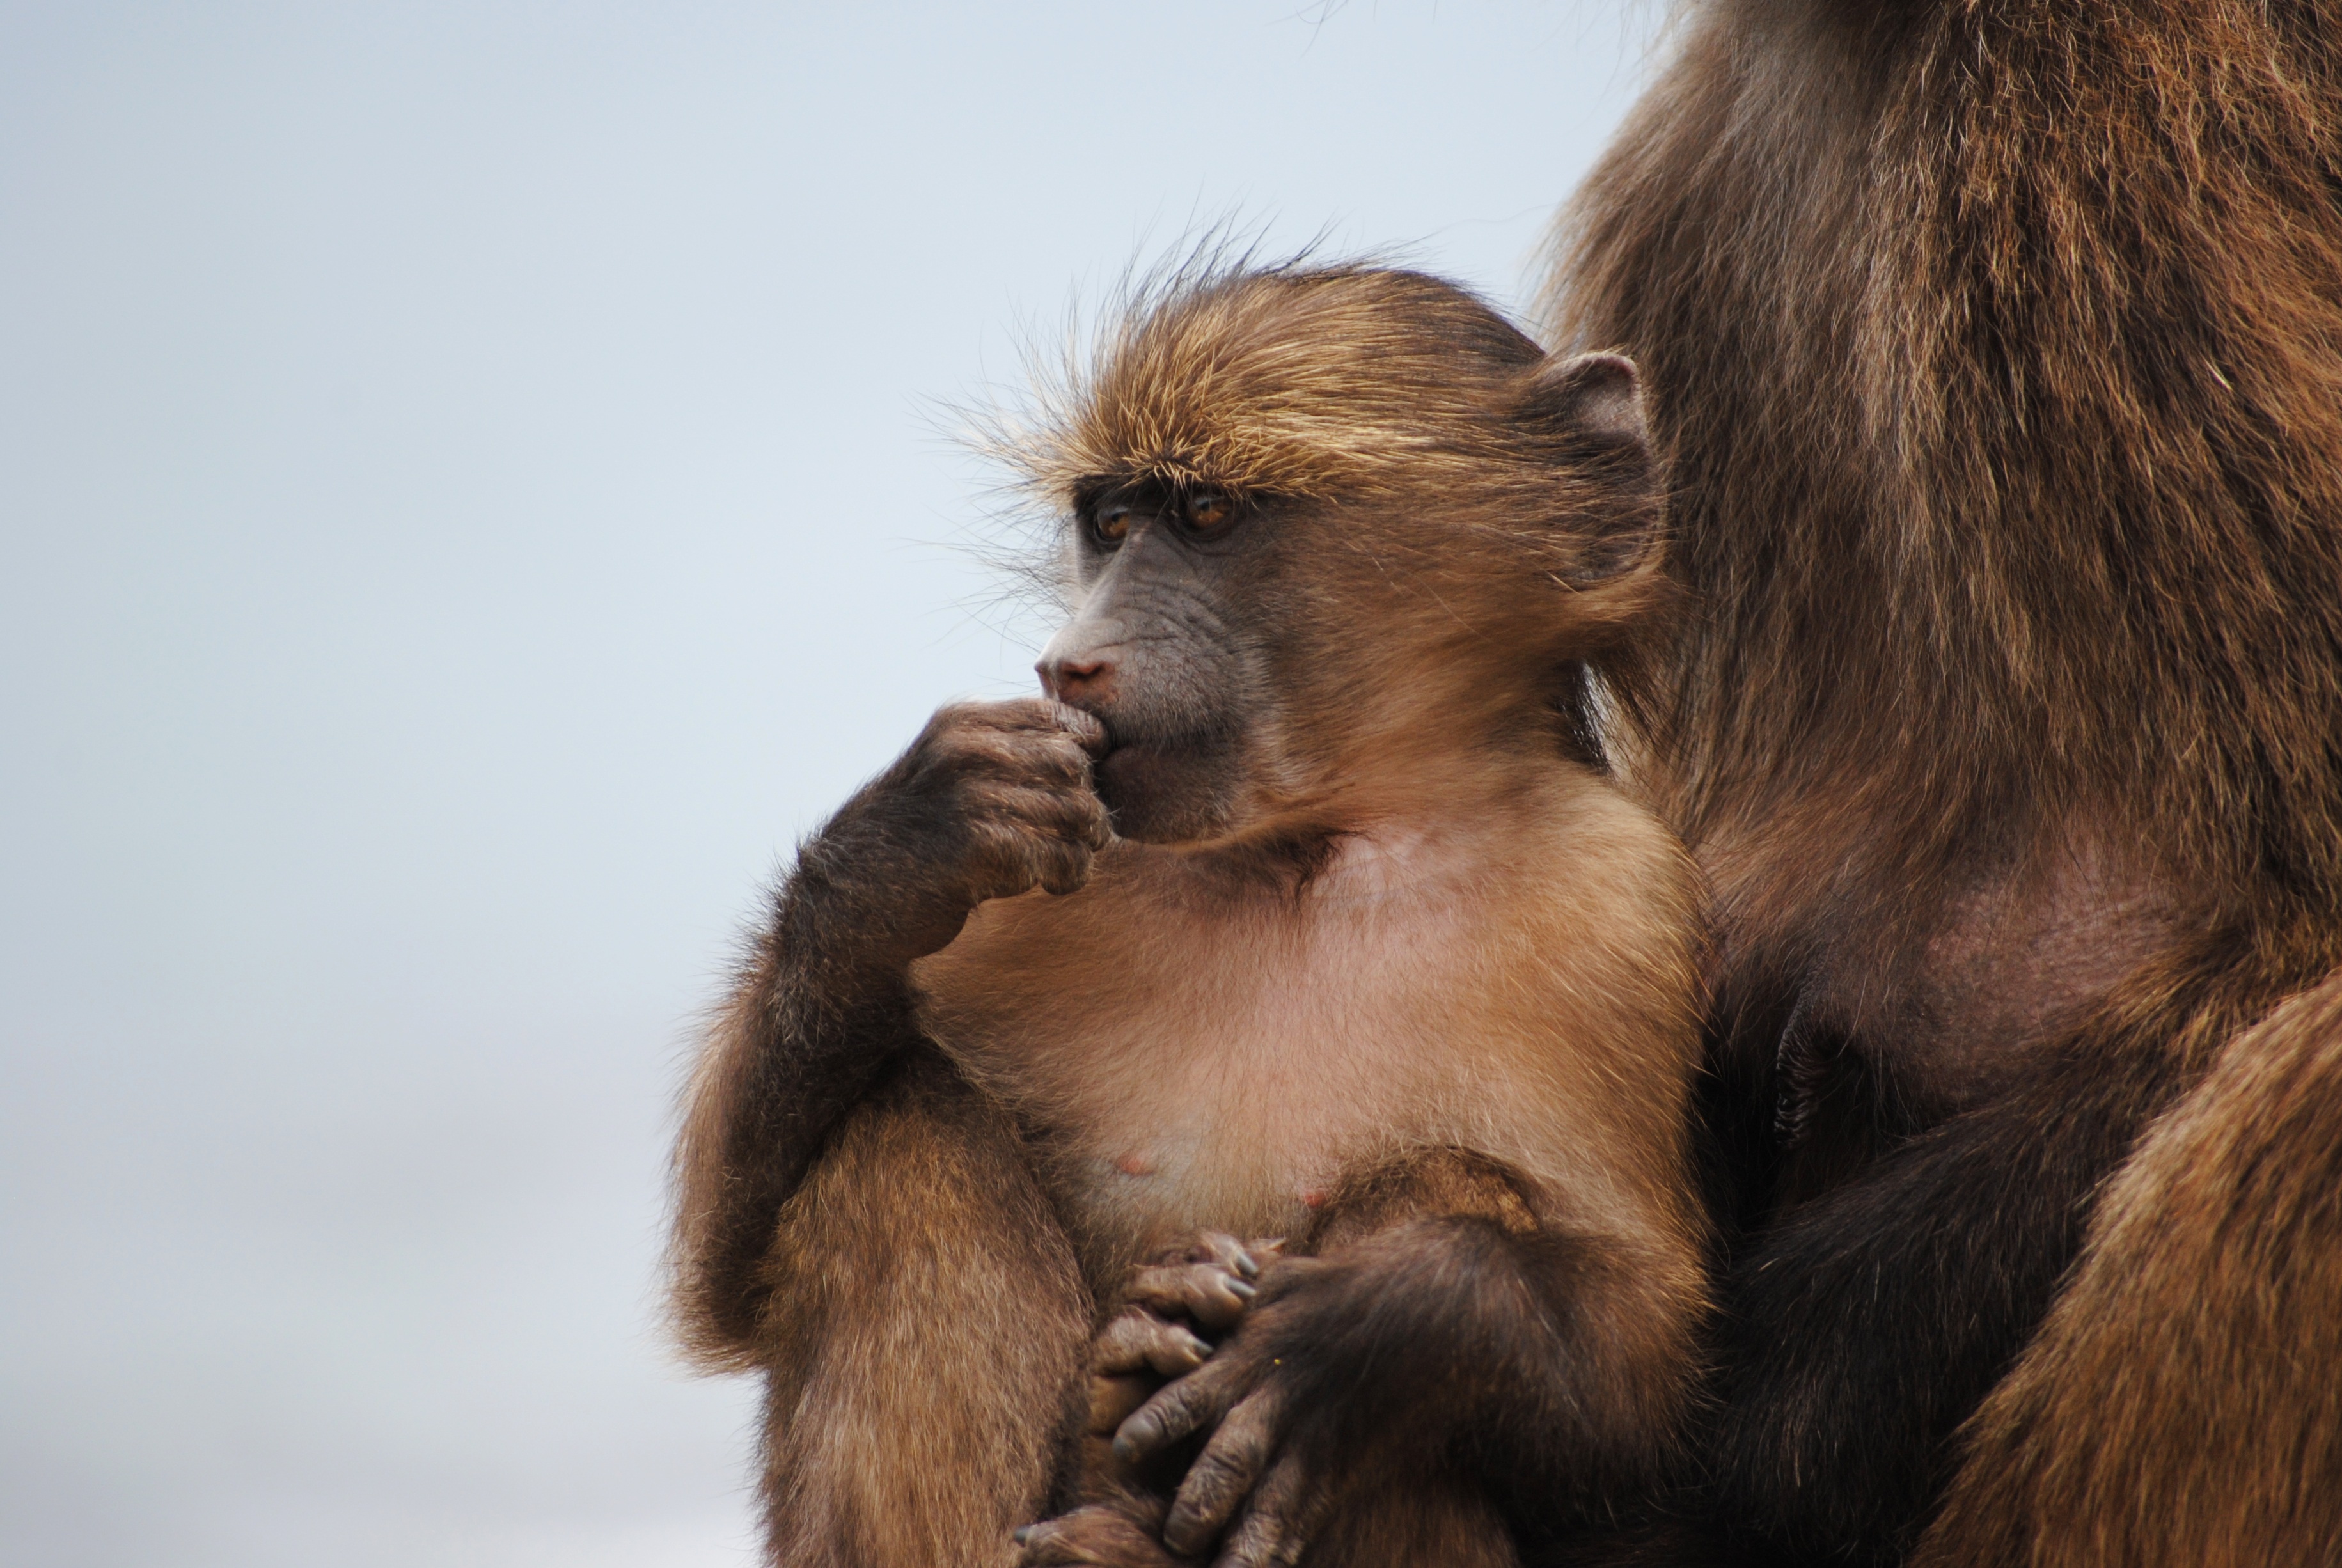
wildlife, africa, mammal, monkey, fauna, primate, close up, vertebrate, south africa, macaque, old world monkey, cape town, cape of good hope, cape point, new world monkey, baby monkey